Siege of Vijayanagar

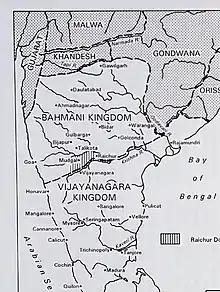

The close relationship between the saint and Ahmad sparked jealousy among Firuz's entourage, leading them to scheme against Ahmad. Two courtiers, Hoshiyar Ainul Mulk and Bidar Nizamul Mulk, advised the Sultan to blind Ahmad in order to eliminate him as a threat. Ahmad learned of this plot and discreetly left the capital with his trusted companion, Khalaf Hasan of Basra, accompanied by only 400 horsemen.